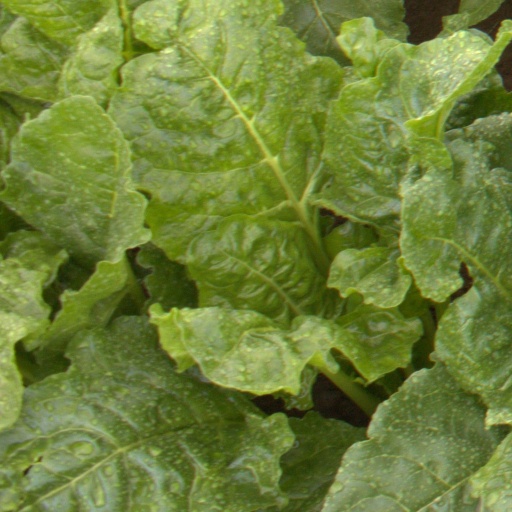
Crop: sugar beet